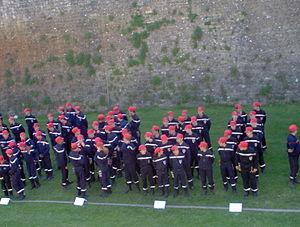
Chaque semaine, les jeunes Sapeurs-Pompier se retrouvent pour faire du sport, des cours, et aussi des manœuvres de pompiers ; ils ont entre 12 et 18 ans ; cette association a pour but de préparer les jeunes voulant devenir pompier plus tard, et s'ils ne le deviennent pas, au moins avoir une très bonne condition physique.